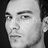
Emotion: neutral